TMEM106C

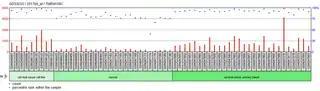
Expression Levels found in Leukemia

This gene is also found overexpressed in cancer cells. This gene has found to be expressed three times more in adrenal tumor and twice more in bladder carcinoma and retinoblastoma than normal expression.